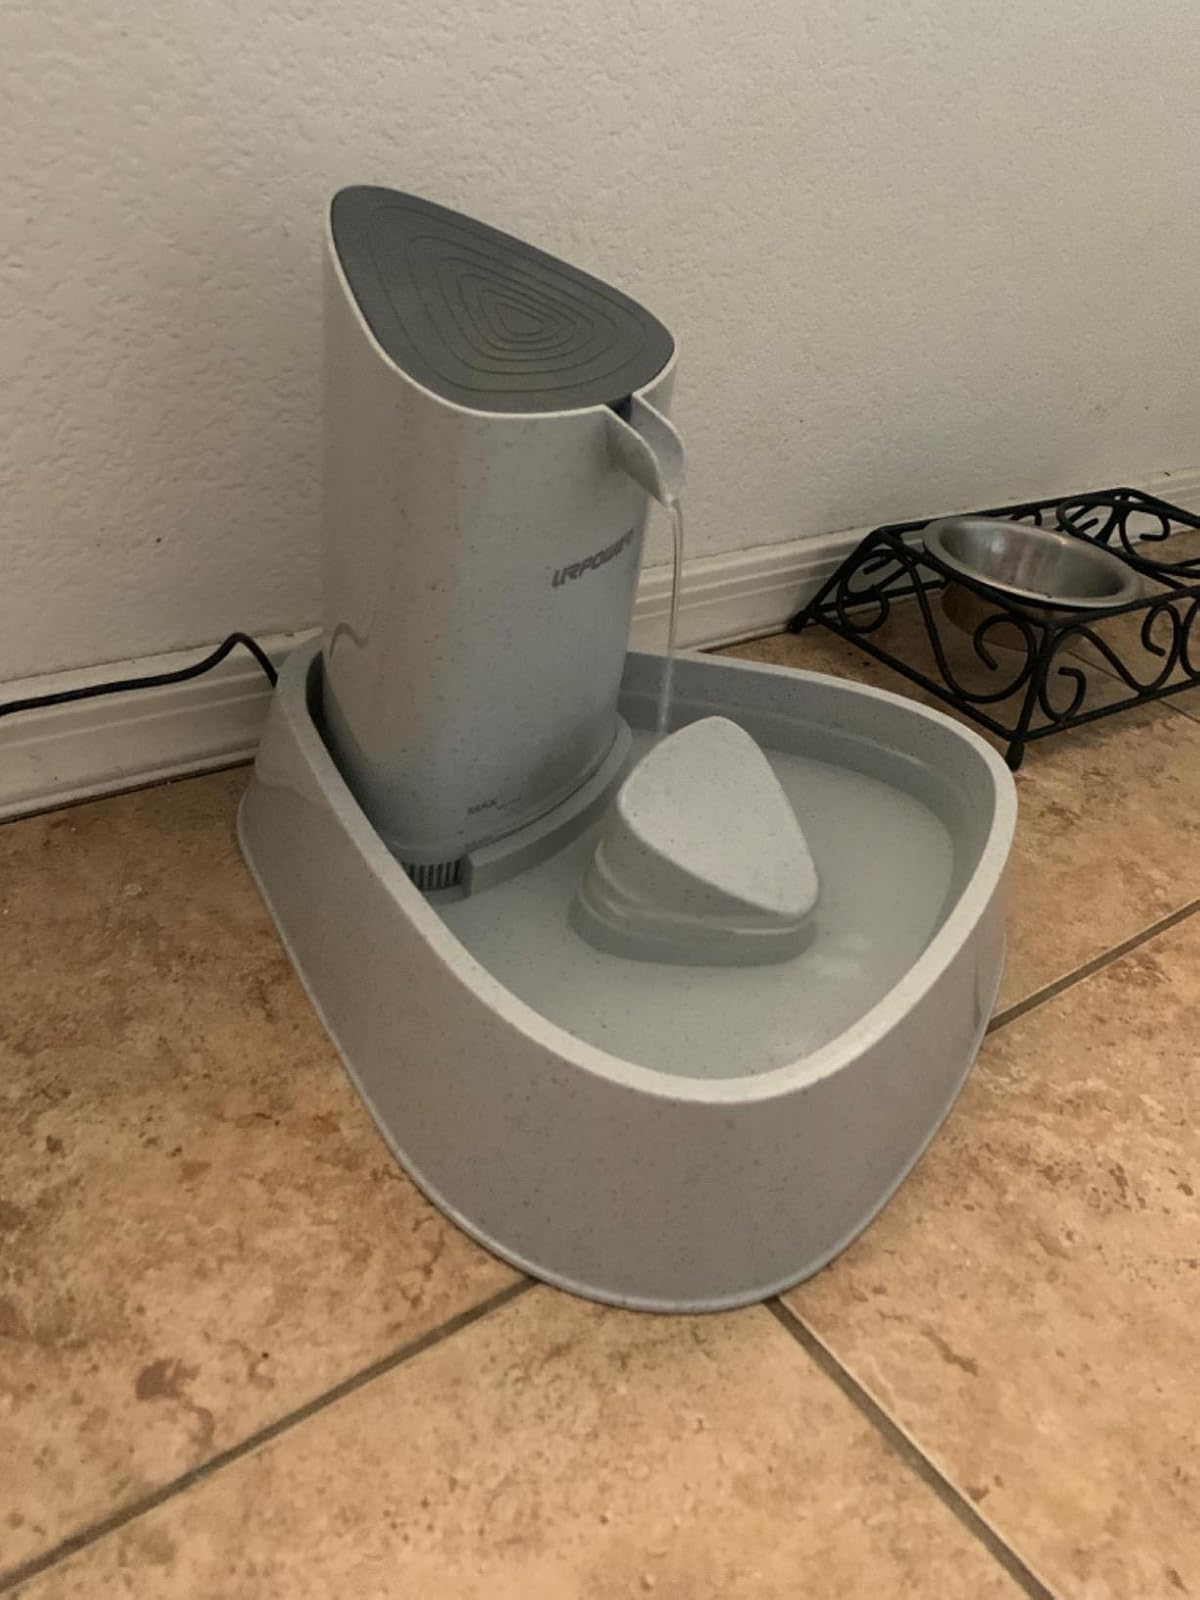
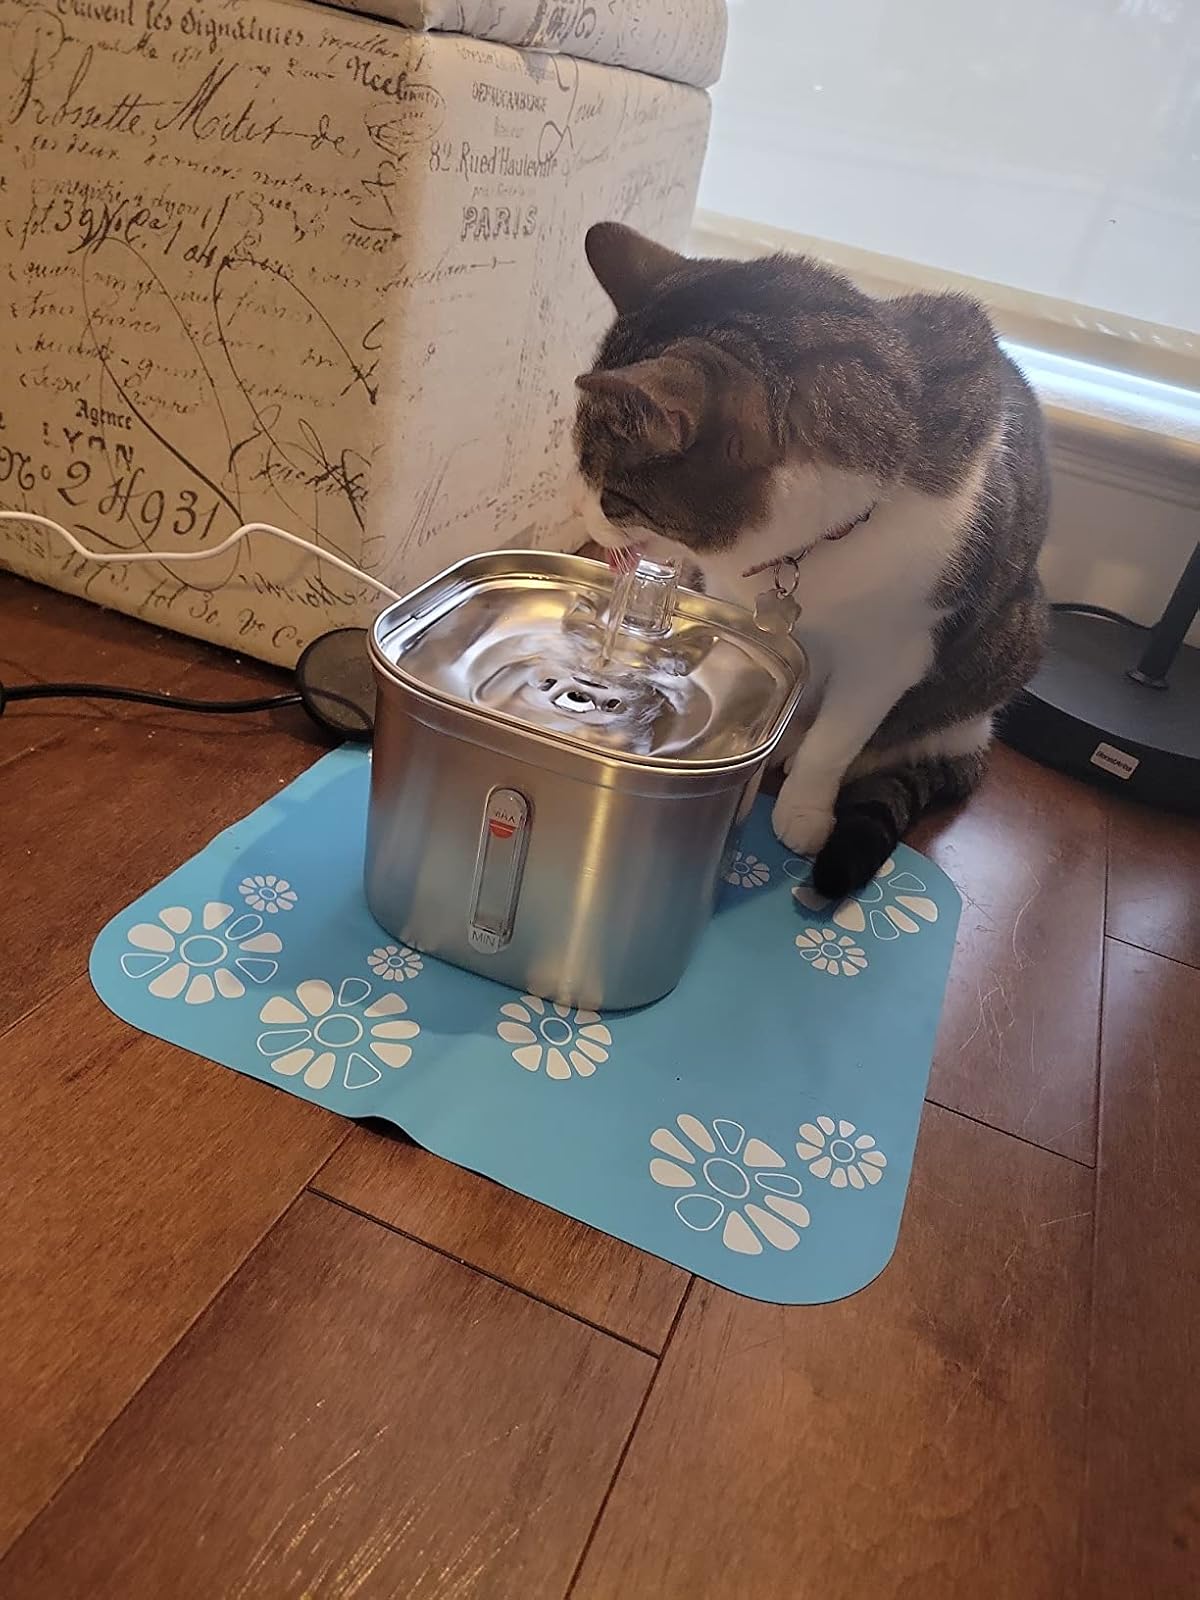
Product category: items_bowl
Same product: no